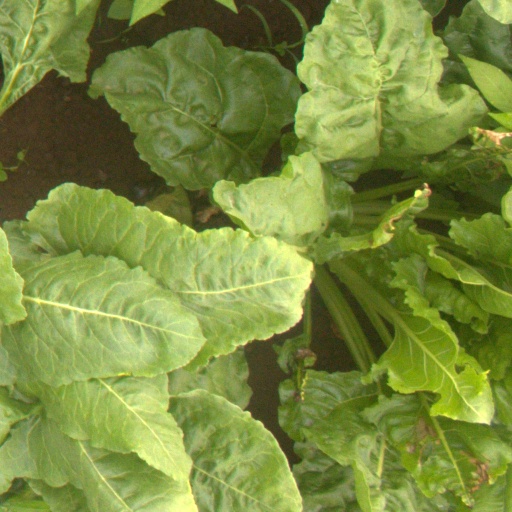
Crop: sugar beet